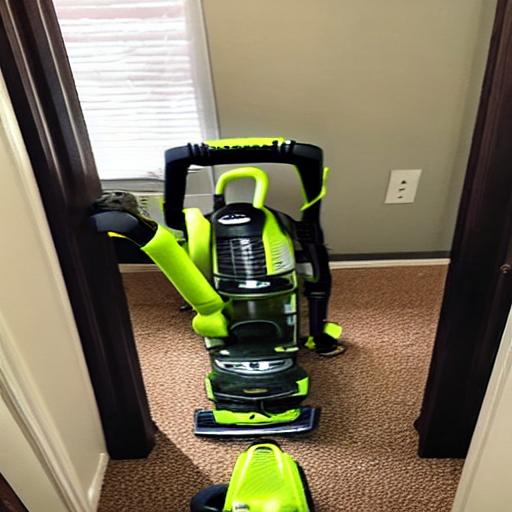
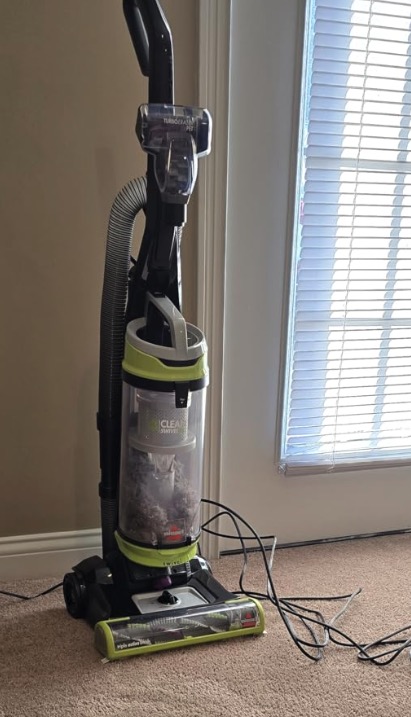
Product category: items_vacuum
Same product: no